Kuzuryu Dam

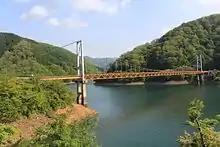
Hakogase Bridge

As a result of the series of developments, 530 private houses, 191 hectares of farmland, 868 hectares of forest and 81 km of roads in Izumi village were to be submerged.